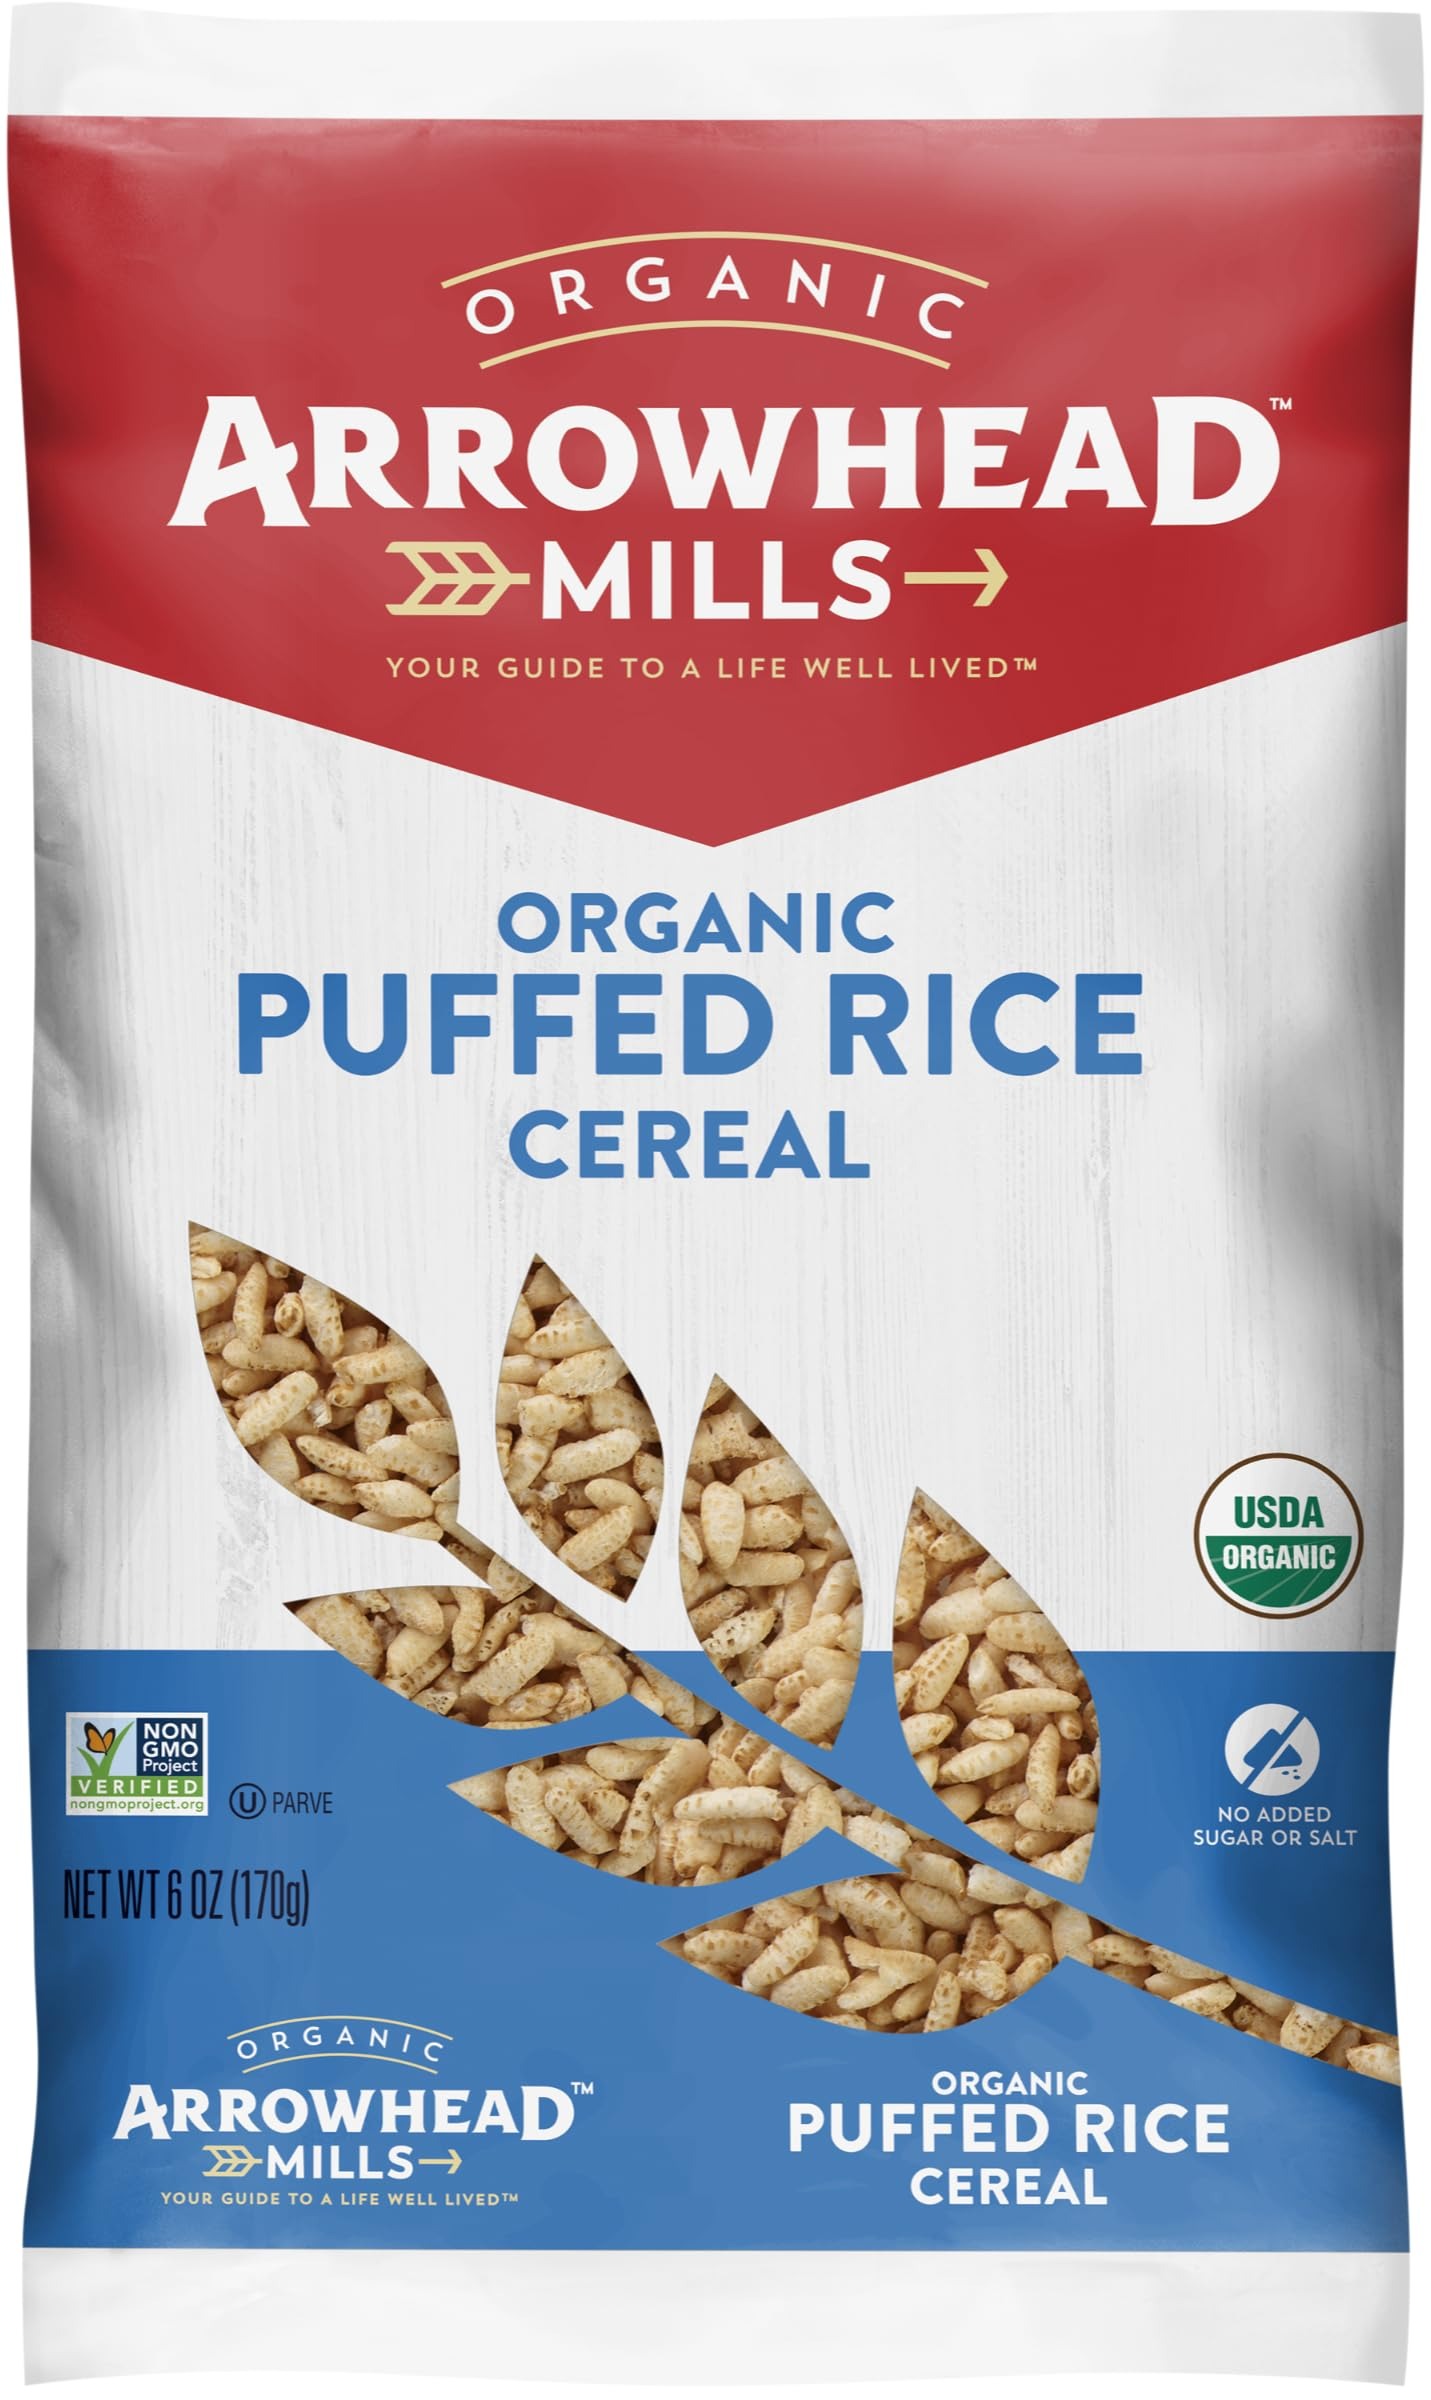
Item Name: Arrowhead Mills Puffed Rice Cereal, 6 oz Bag (Pack of 4)
Bullet Point 1: 4 - 6 oz bags of Arrowhead Mills Puffed Rice Cereal
Bullet Point 2: Made with puffed whole grain brown rice, which is higher in fiber, vitamins, and minerals than white rice
Bullet Point 3: Our cereal is low in fat and has no added salt or sugar
Bullet Point 4: With whole grains and only 50 calories per serving, it is a good-for-you way to start your day
Bullet Point 5: Non-GMO, Kosher Pareve
Product Description: <b>4 - 6 oz bag of Arrowhead Mills Puffed Rice Cereal</b><br>Arrowhead Mills Puffed Rice Cereal is made with puffed whole grain brown rice. Brown rice is the whole rice kernel, which is higher in fiber, vitamins, and minerals than white rice. Our cereal is low in fat and has no added salt or sugar. With whole grains and only 50 calories per serving, it is a good-for-you way to start your day. Non-GMO, Kosher Pareve.
Value: 24.0
Unit: Ounce

Price: 13.8